GAF Nomad

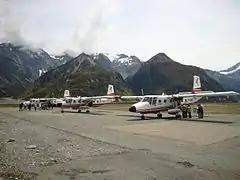
Three Air Safaris N24s

The Australian Army leased the second prototype N22 in 1973. It acquired 11 N22B between 1975 and 1977 for the 173rd Aviation Squadron. In 1987 it acquired a 12th N22B from the Royal Australian Air Force. In 1993 the Army acquired eight more N22B and four N24A to replace its Pilatus PC-6 Porters. These 12 aircraft had been stored unsold when production ceased. All were withdrawn in 1995 following a report issued in May of that year which recommended the type's withdrawal from military duties amid concerns over airworthiness. Most were sold to the Indonesian Navy, but two unflyable airframes were retained as training aids.